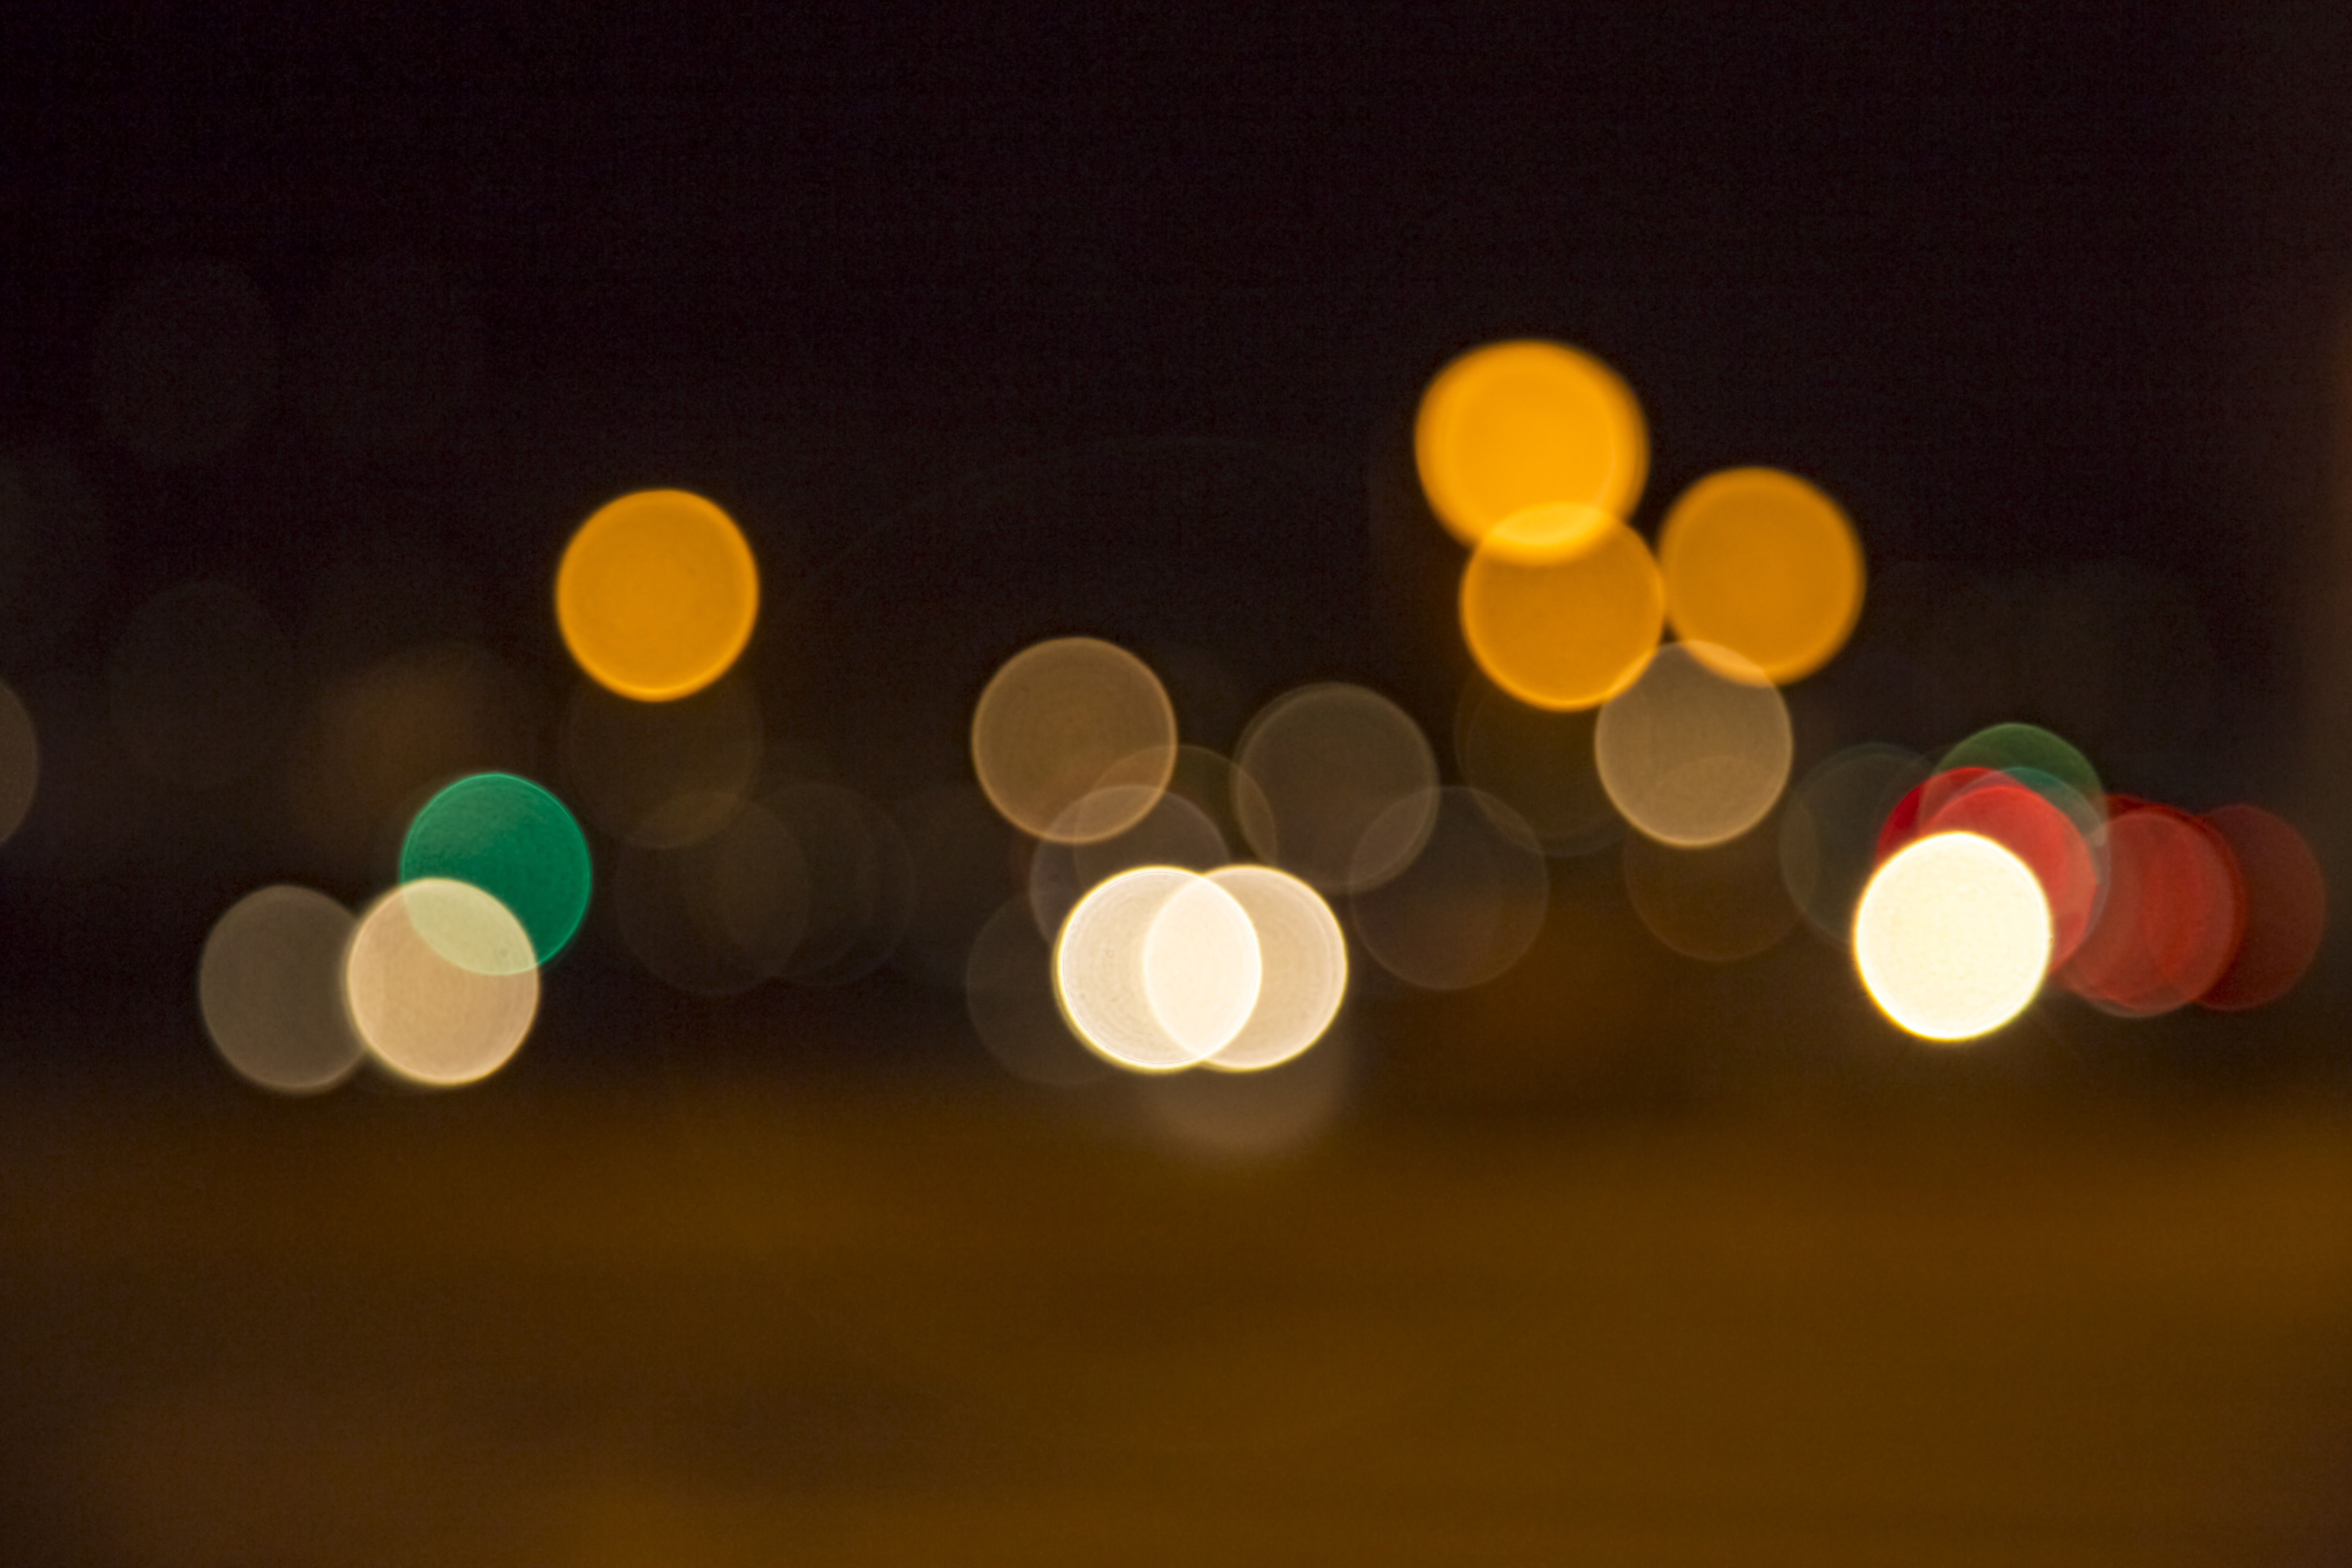
light, bokeh, night, color, yellow, lighting, circle, shape, night view, macro photography, function, car flow, yun